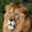
Label: lion